The Tree (book)

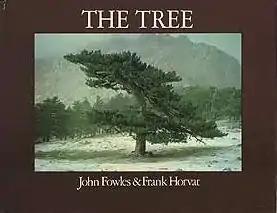
First edition

In it, Fowles discusses the essence of nature and its relation to the creative arts, especially writing, which he describes as “siblings, branches of the one tree.”